2020 Hpakant jade mine disaster

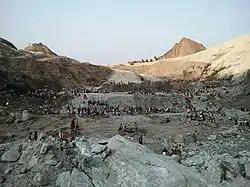
Jade mining in Kachin State

A 2021 study using six different remote sensing datasets, determined that poor design and mismanagement contributed to the disaster at the Wai Khar mine. The initial assumption, that the monsoon rains were the primary cause of the disaster, was not confirmed as the cumulative yearly rainfall at the mine was only which is lower than the annual average of suggesting that the slope wall was in a critical stress state even under normal weather conditions. The study determined that the walls of the mine were exceedingly steep given the weak rock structure around the pit, leading to periodic landslides between 2013 and 2020. In addition, piles of waste material at the site functioned as a sponge for groundwater and rainwater, and as a result leaking water led to erosion of the pit's walls.